Mushkegowuk—James Bay

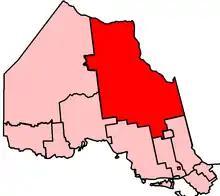

Mushkegowuk—James Bay is a provincial electoral district in Ontario, Canada. It elects one member to the Legislative Assembly of Ontario. This riding was created from the northern portion of Timmins—James Bay by the Far North Electoral Boundaries Commission in 2017. The Legislative Assembly of Ontario approved the new riding on October 24, 2017.